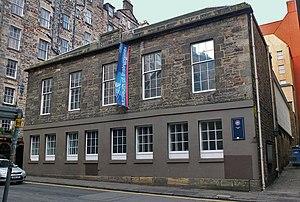
La collection Russell est une importante collection d'instruments à clavier anciens assemblés par le claveciniste et organologue britannique Raymond Russell. Elle fait partie de la collection des musées d'instruments musicaux de l'Université d'Edimbourg et se trouve dans le St Cecilia's Hall. Son nom complet est la Raymond Russell Collection of Early Keyboard Instruments.